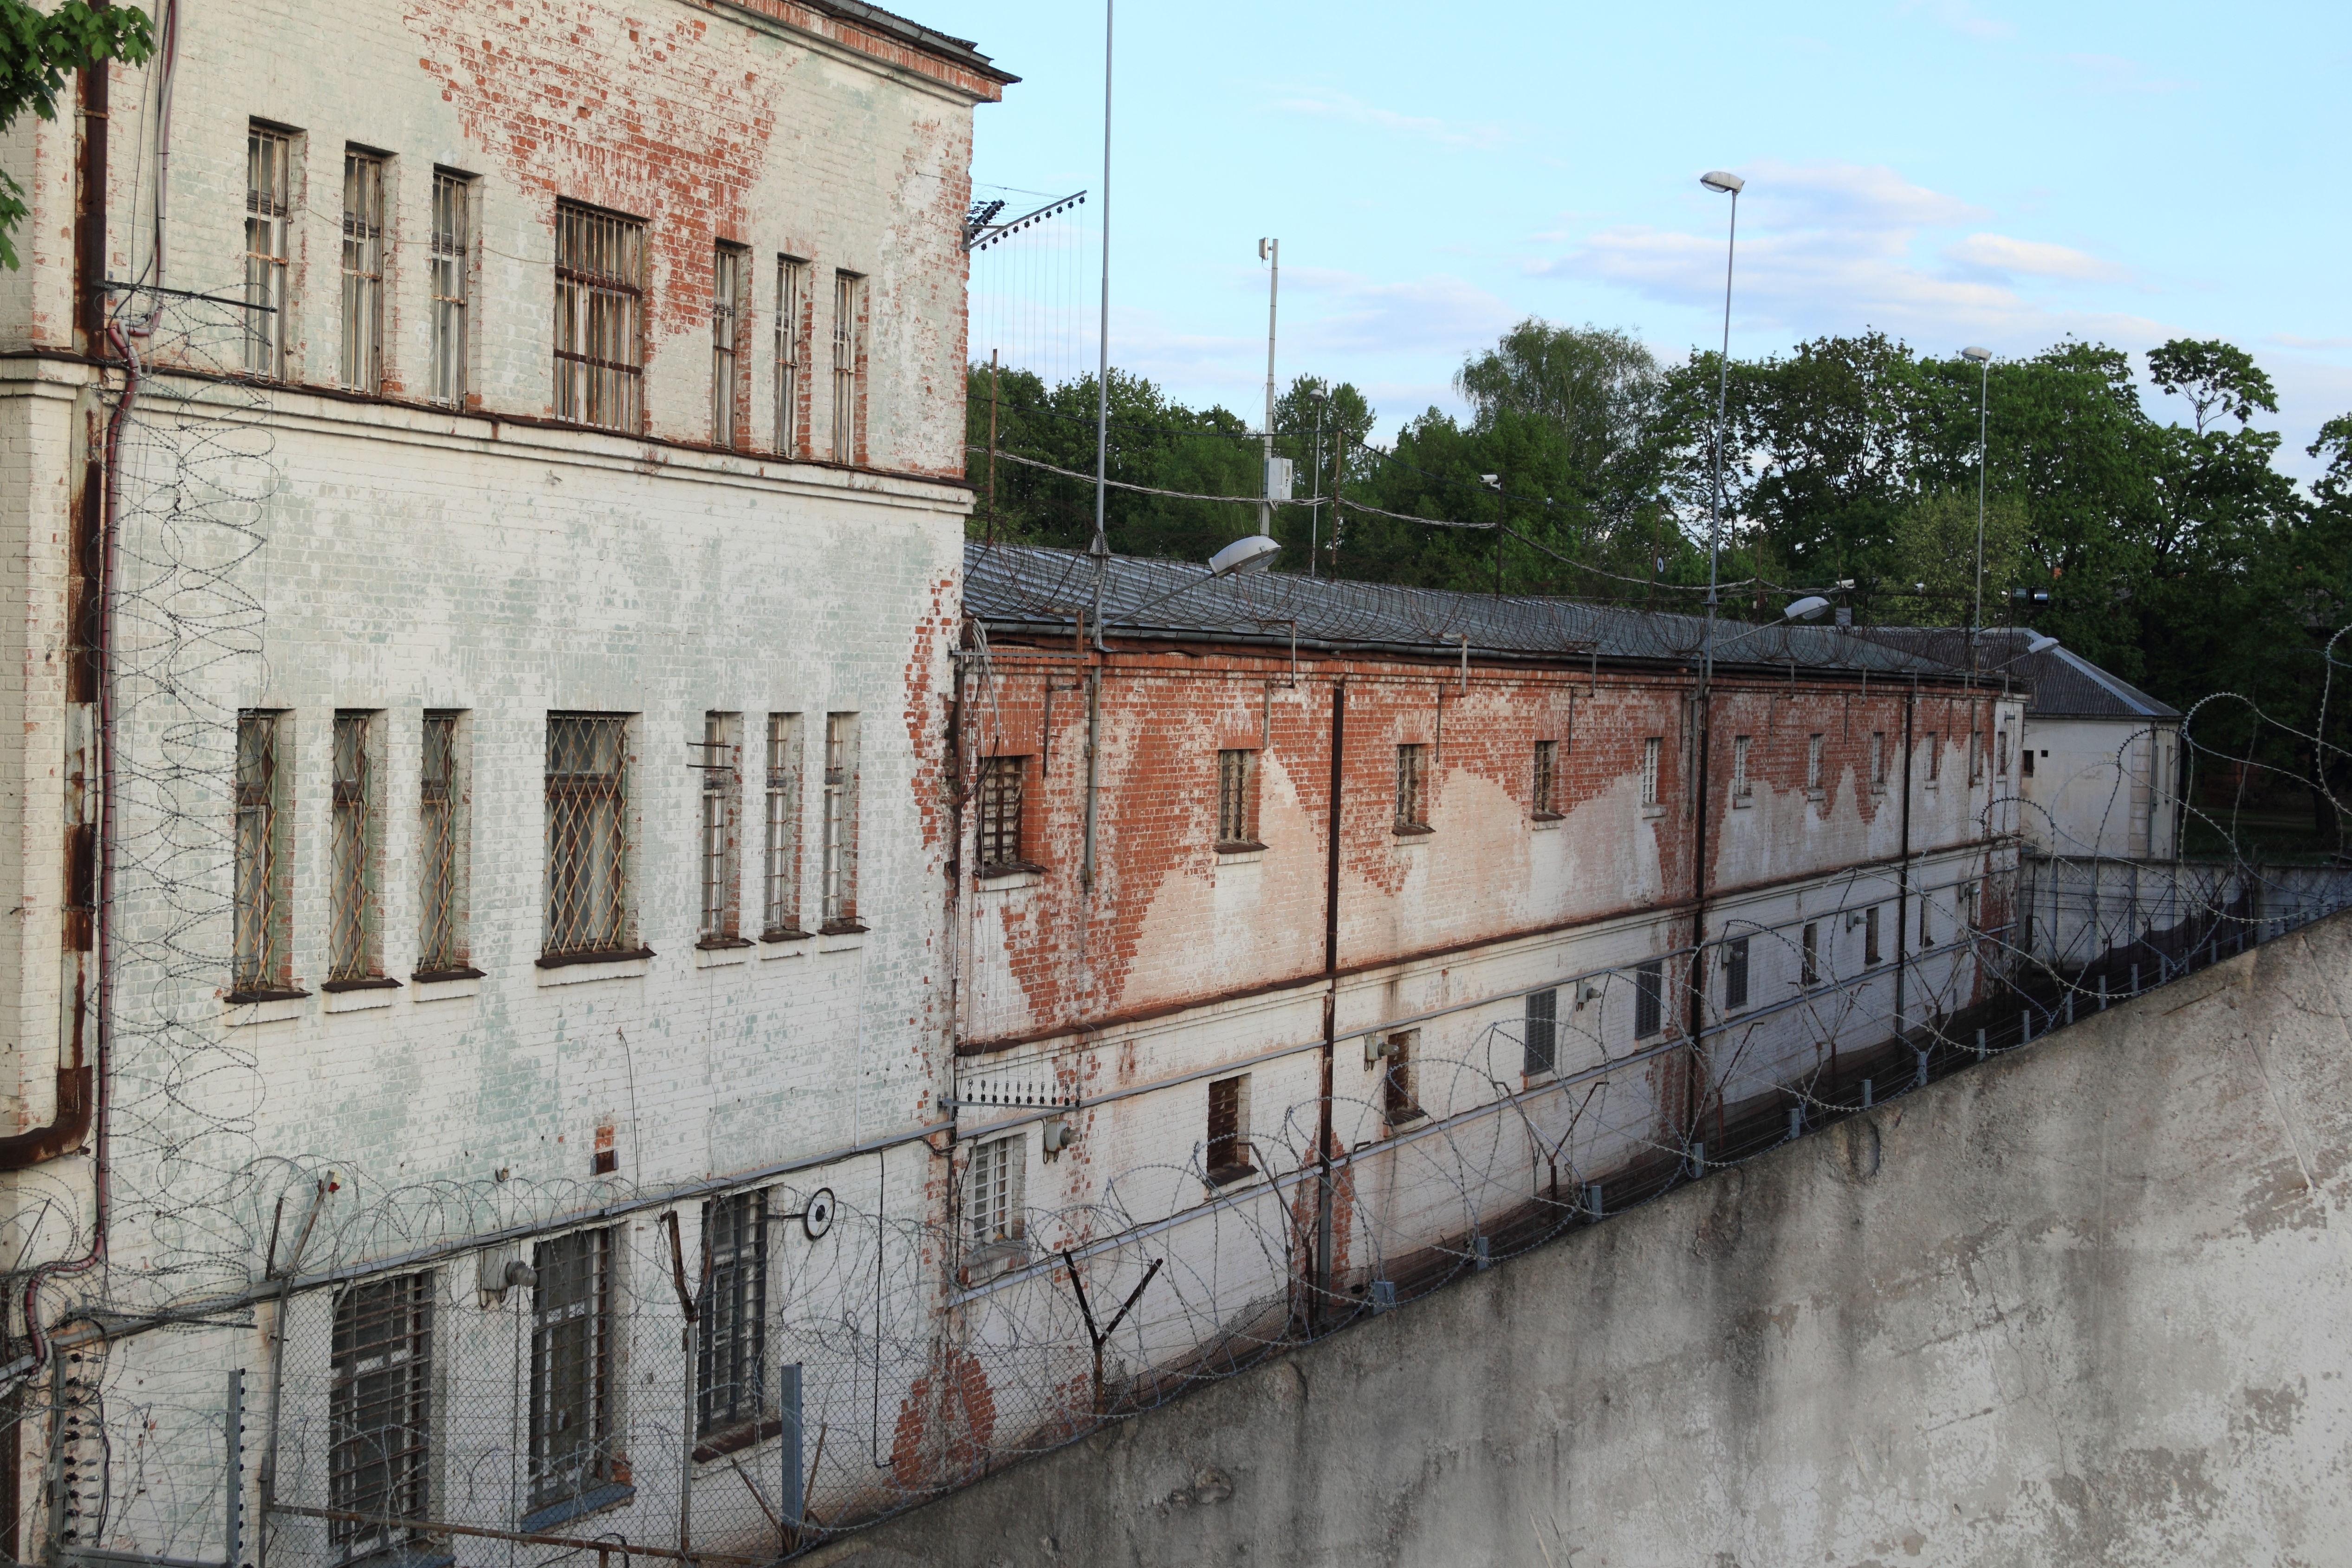
architecture, wall, canal, facade, waterway, art, prison, cell, detention, latvia, guarded, urban area, ancient history, daugavpils